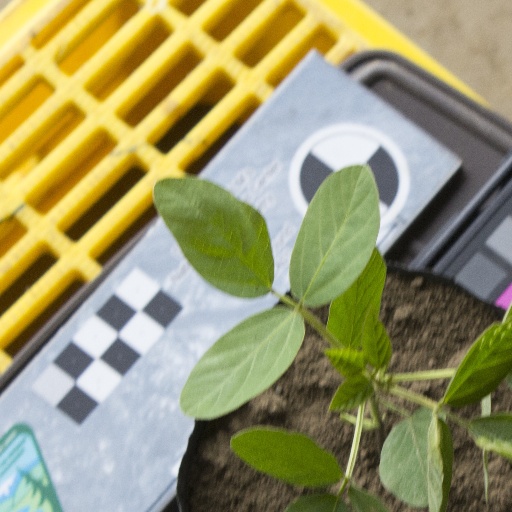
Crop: soybean